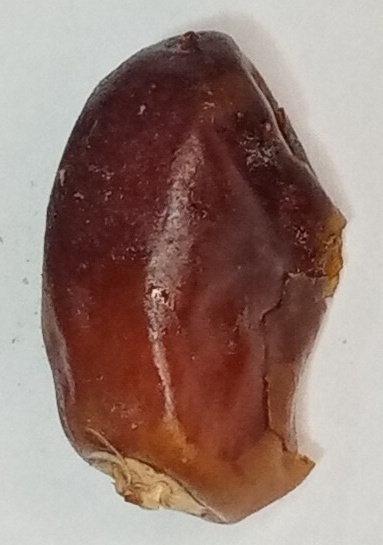
Variety: aseel
Size: medium
Grade: grade-1